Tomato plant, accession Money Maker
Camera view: vertical (180 deg); turntable rotation: 0 degrees
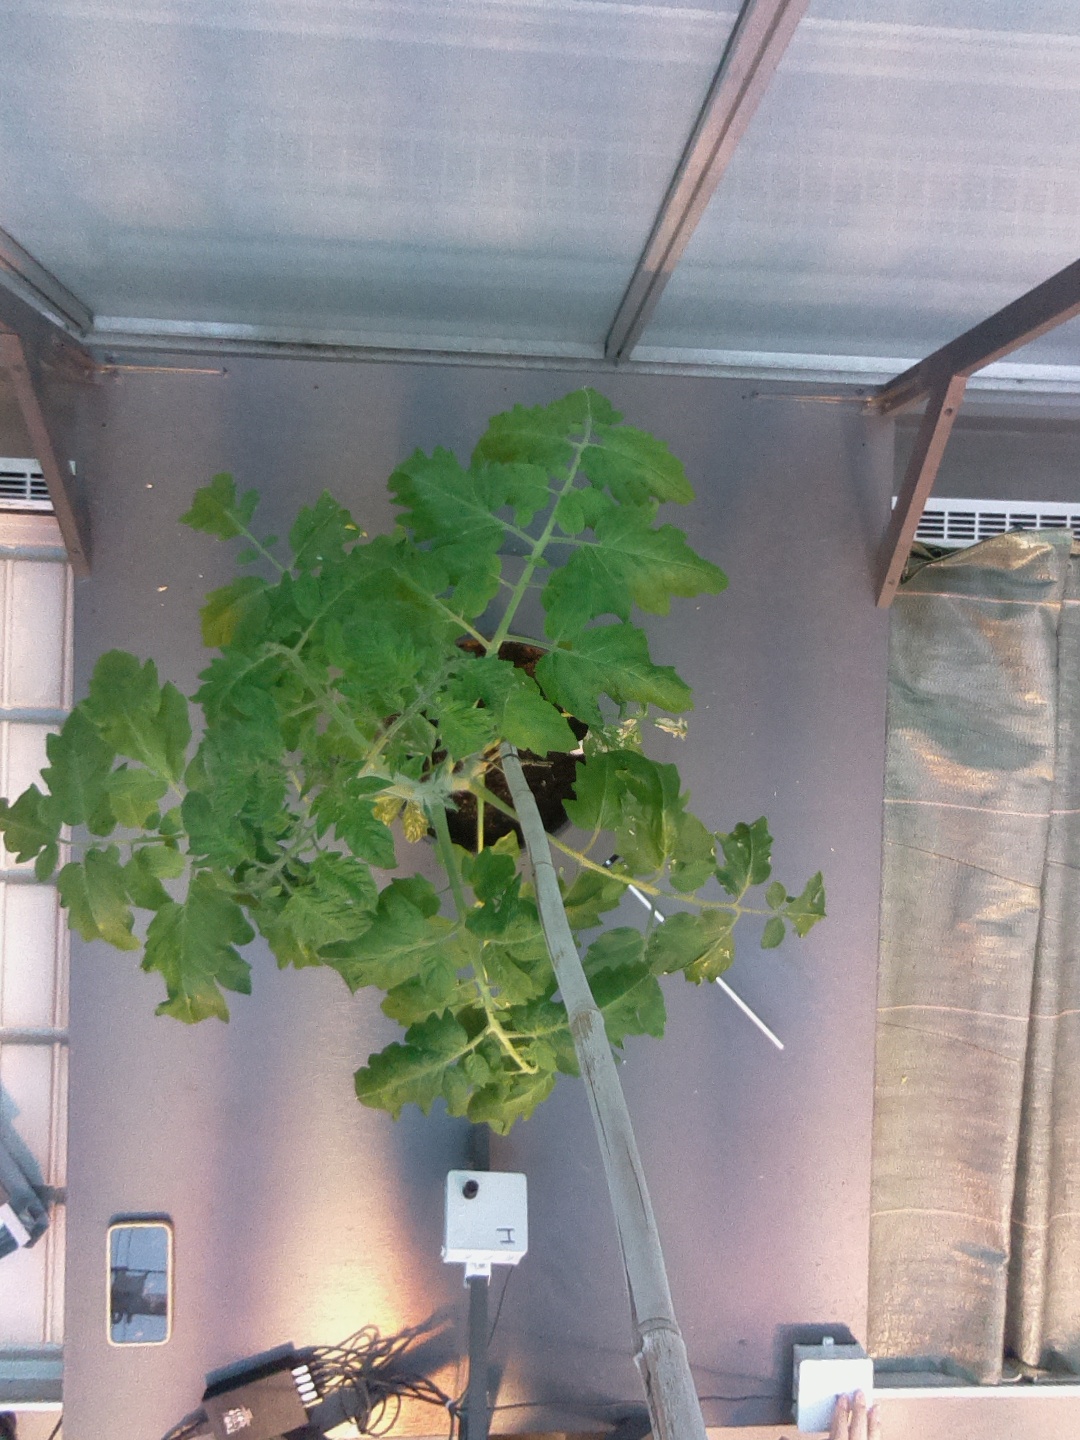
BBCH growth stage 53: 3 inflorescences visible